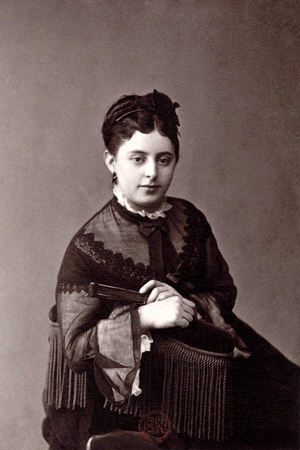
Marie Heilbron (1851–1886), Belgian operatic soprano.
Marie Heilbron est une cantatrice belge née le 5 mai 1851 à Anvers et morte le 31 mars 1886 à Nice. Elle est entre autres la créatrice du rôle de Manon dans l'opéra homonyme de Jules Massenet.